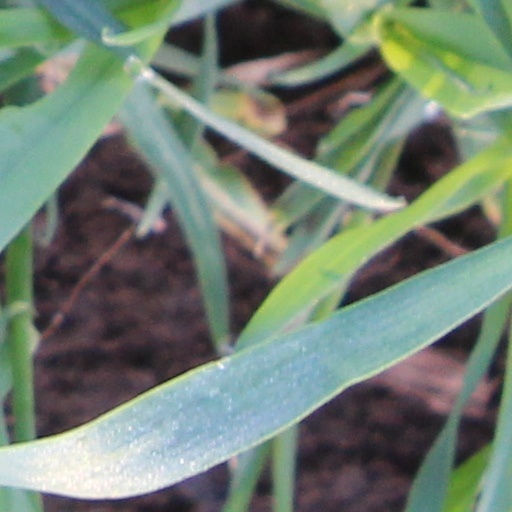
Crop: wheat